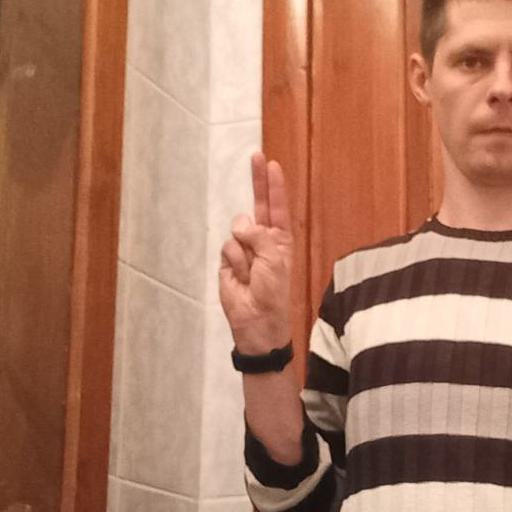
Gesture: two_up